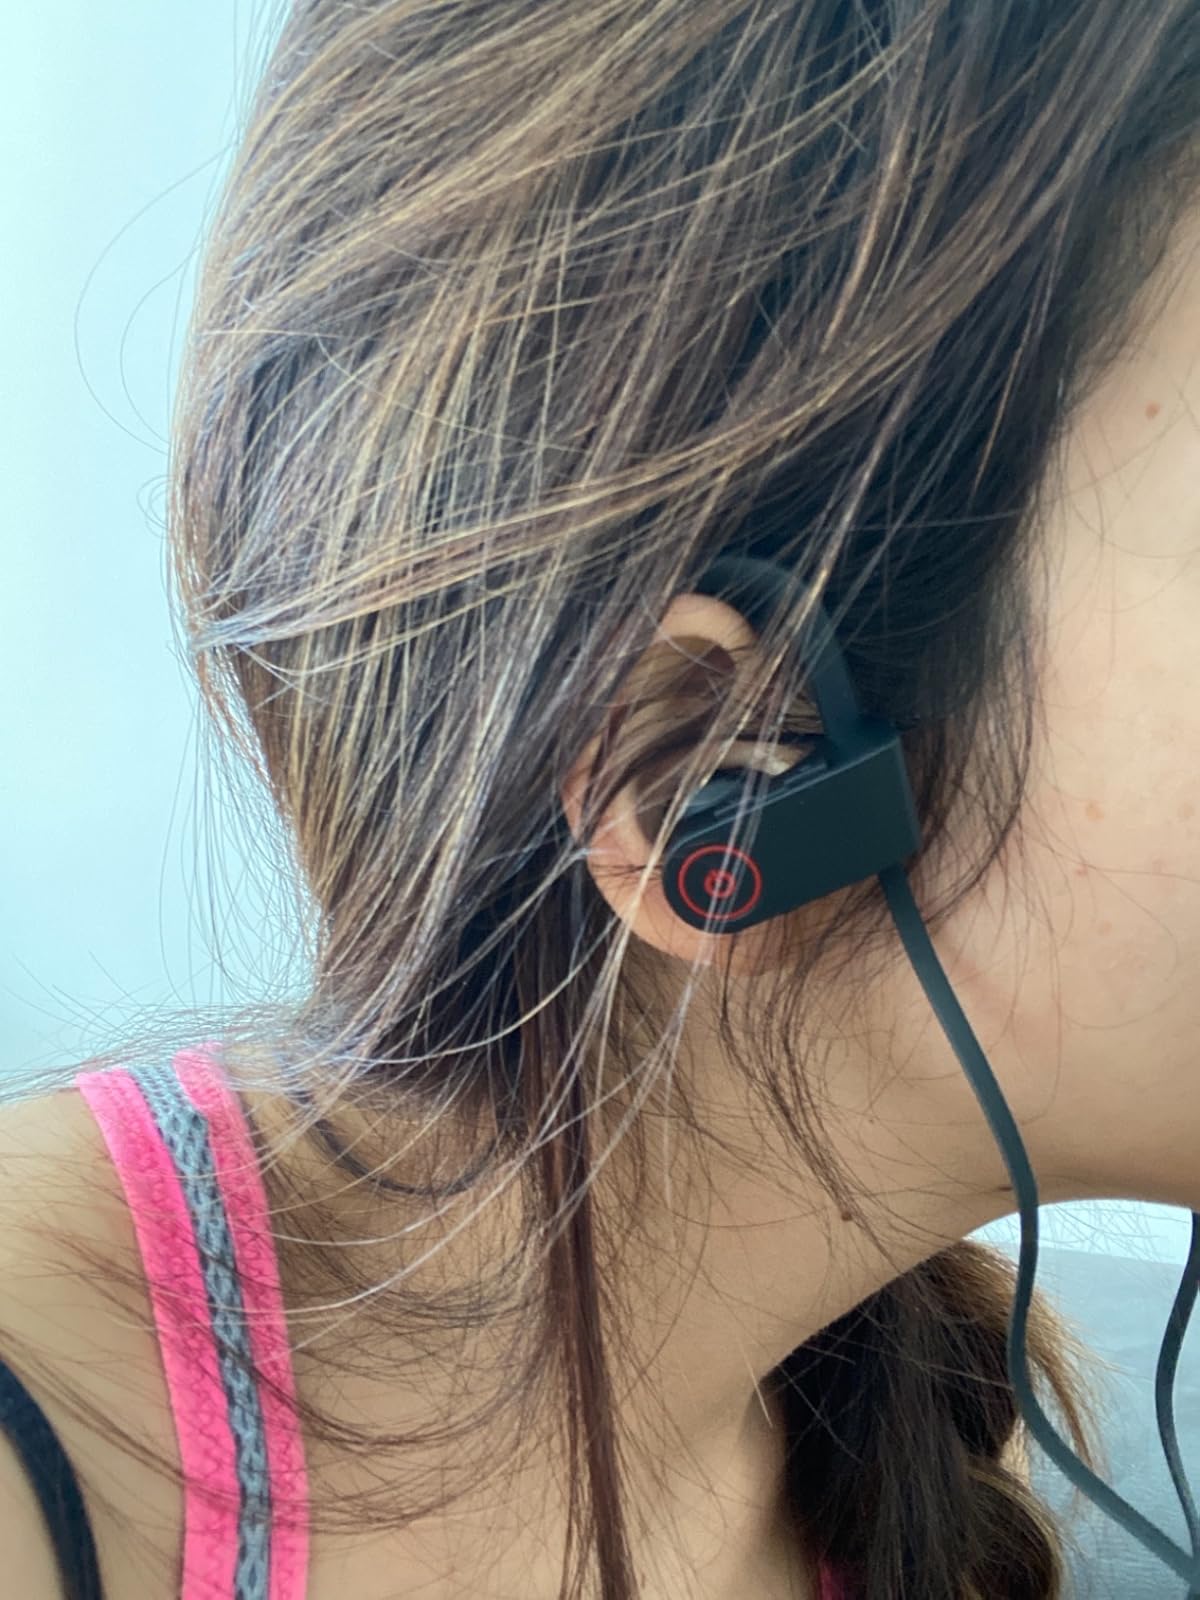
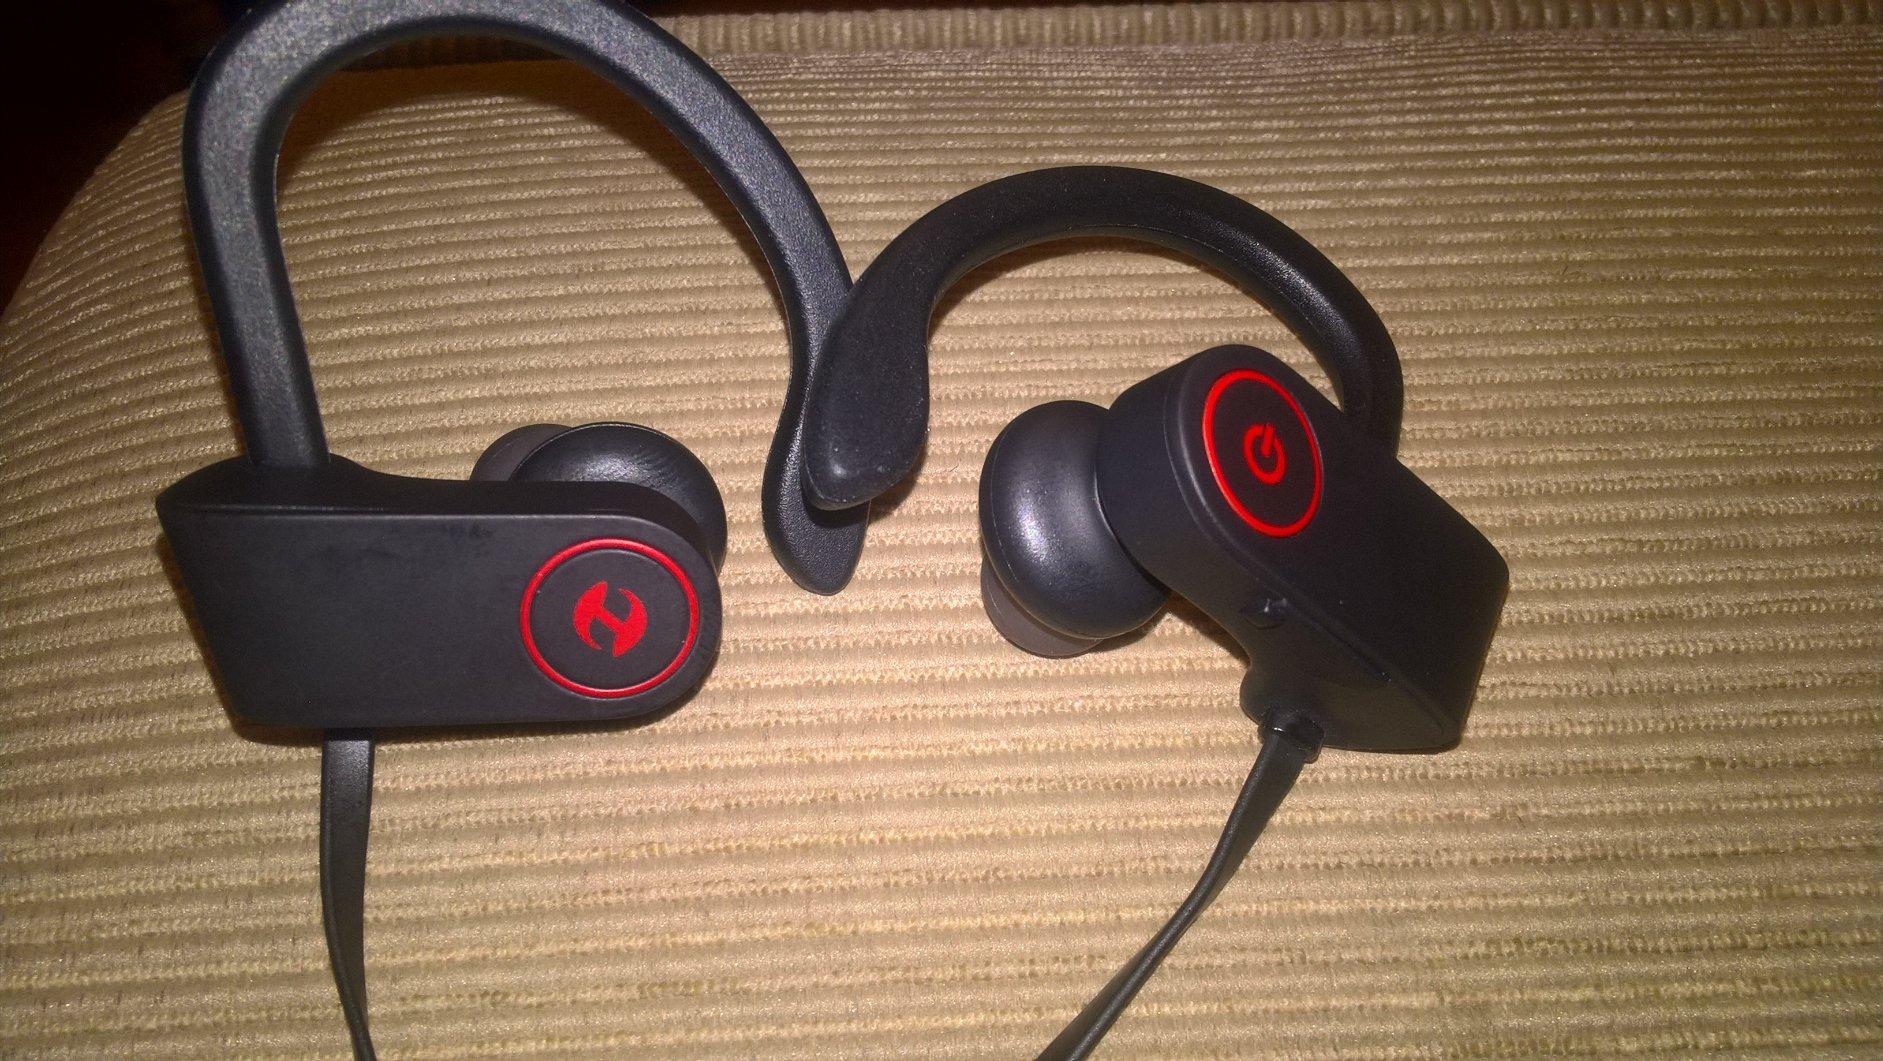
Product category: headphones
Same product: yes